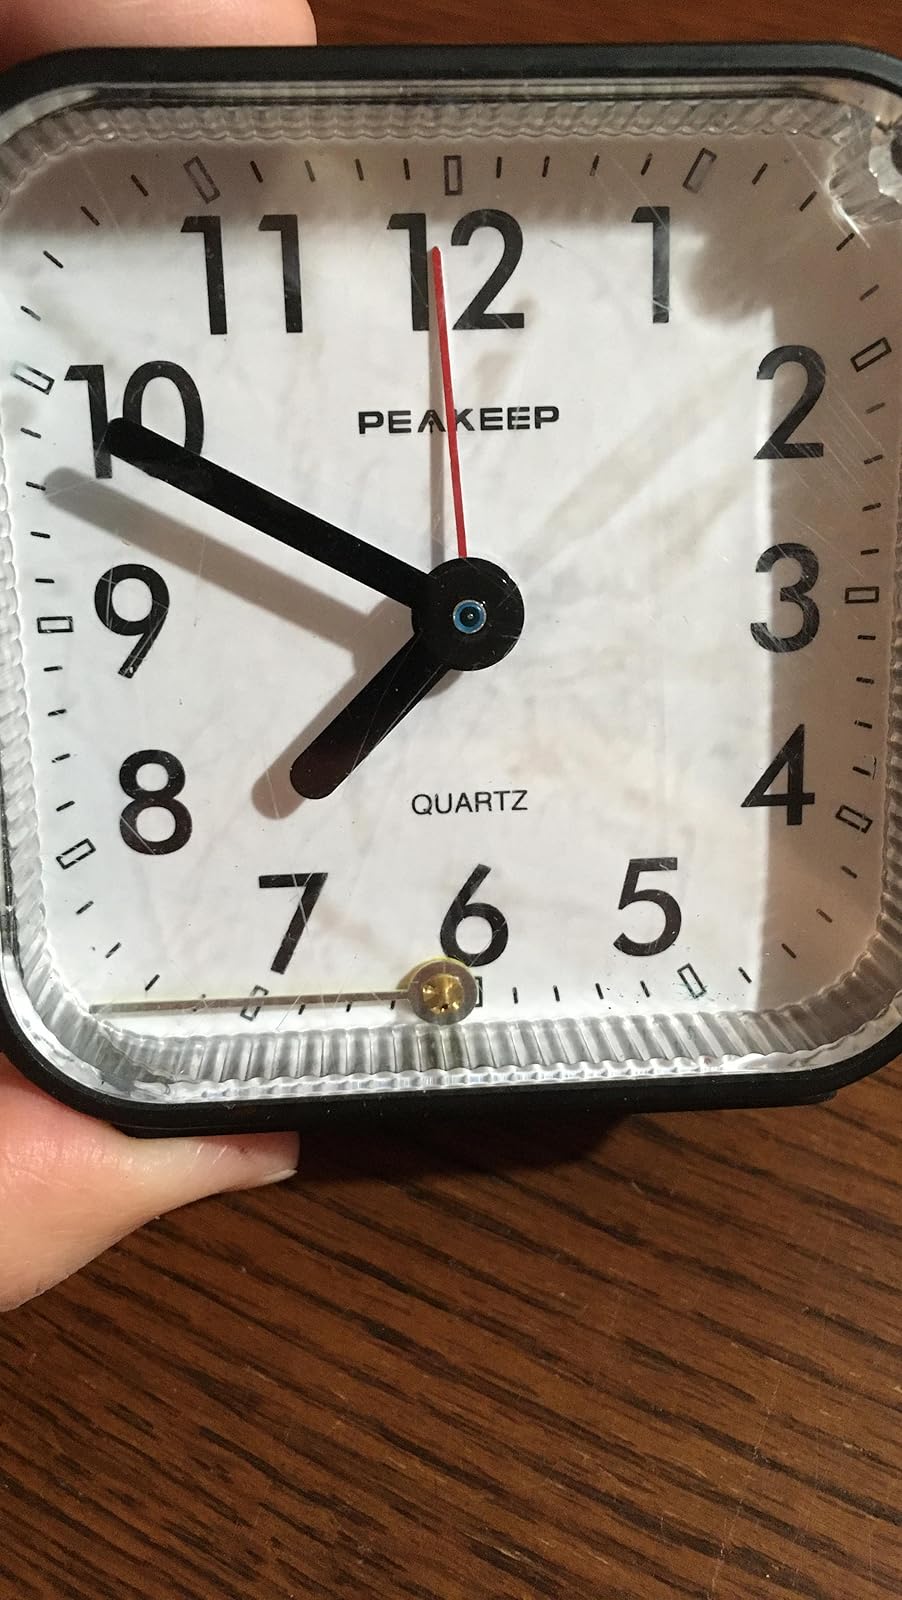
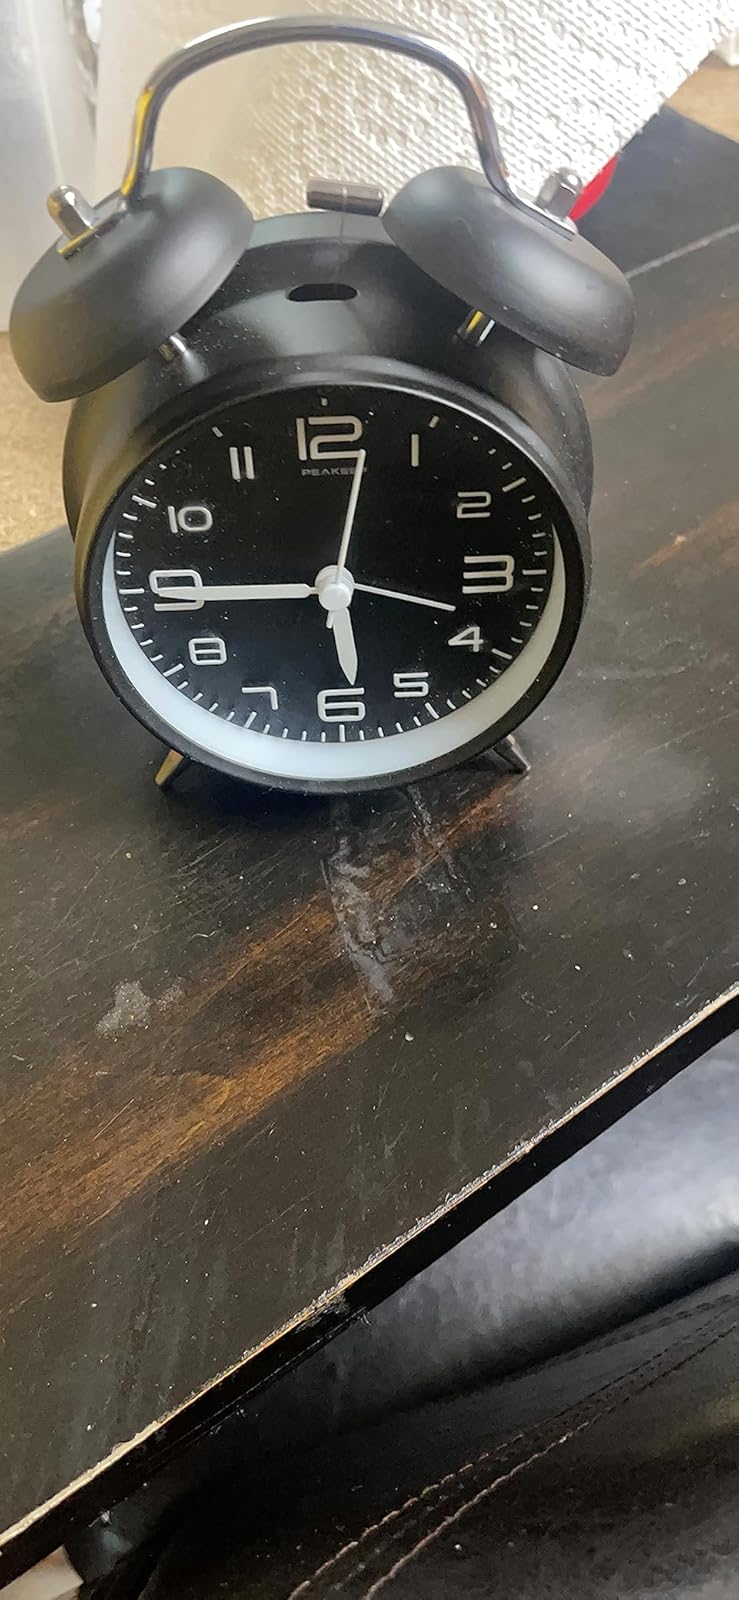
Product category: clock
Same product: no